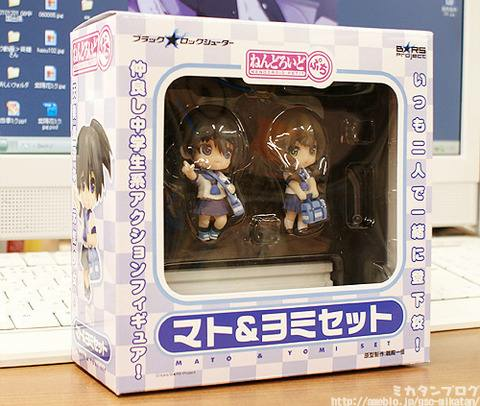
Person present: No